RAF Andover

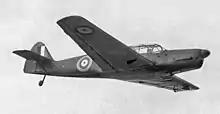
Me 108 Aldon of the Maintenance Command Communications Squadron

At the start of the Second World War, RAF Andover was home to 59 Squadron flying Bristol Blenheim bombers, and to the headquarters of RAF Maintenance Command.